Stick number

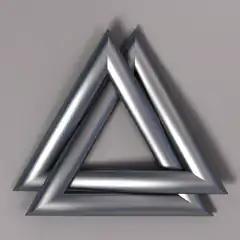
2,3 torus (or trefoil) knot has a stick number of six.

In the mathematical theory of knots, the stick number is a knot invariant that intuitively gives the smallest number of straight "sticks" stuck end to end needed to form a knot. Specifically, given any knot formula_1, the stick number of formula_1, denoted by formula_3, is the smallest number of edges of a polygonal path equivalent